Yaphank, New York

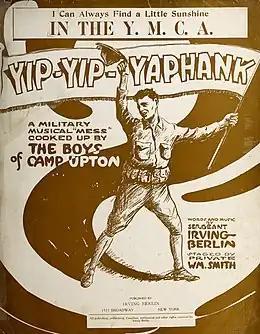
Sheet music of one of the songs featured in "Yip Yip Yaphank" (1918), the musical revue Sgt. Irving Berlin wrote at Camp Upton and took to Broadway

Captain Robert Robinson came to Yaphank and built his Dutch Colonial house with the building dated at 1726. He was then granted permission to dam the Carmans River to build a mill across the street from his house. The construction of this mill in 1739 was considered the founding date of the Hamlet of Yaphank.